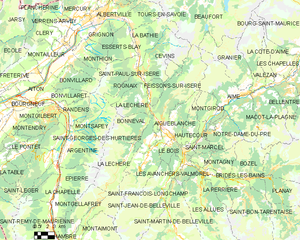
Carte des communes françaises